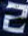
Number: 2